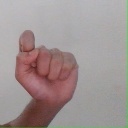
अक्षर: घ